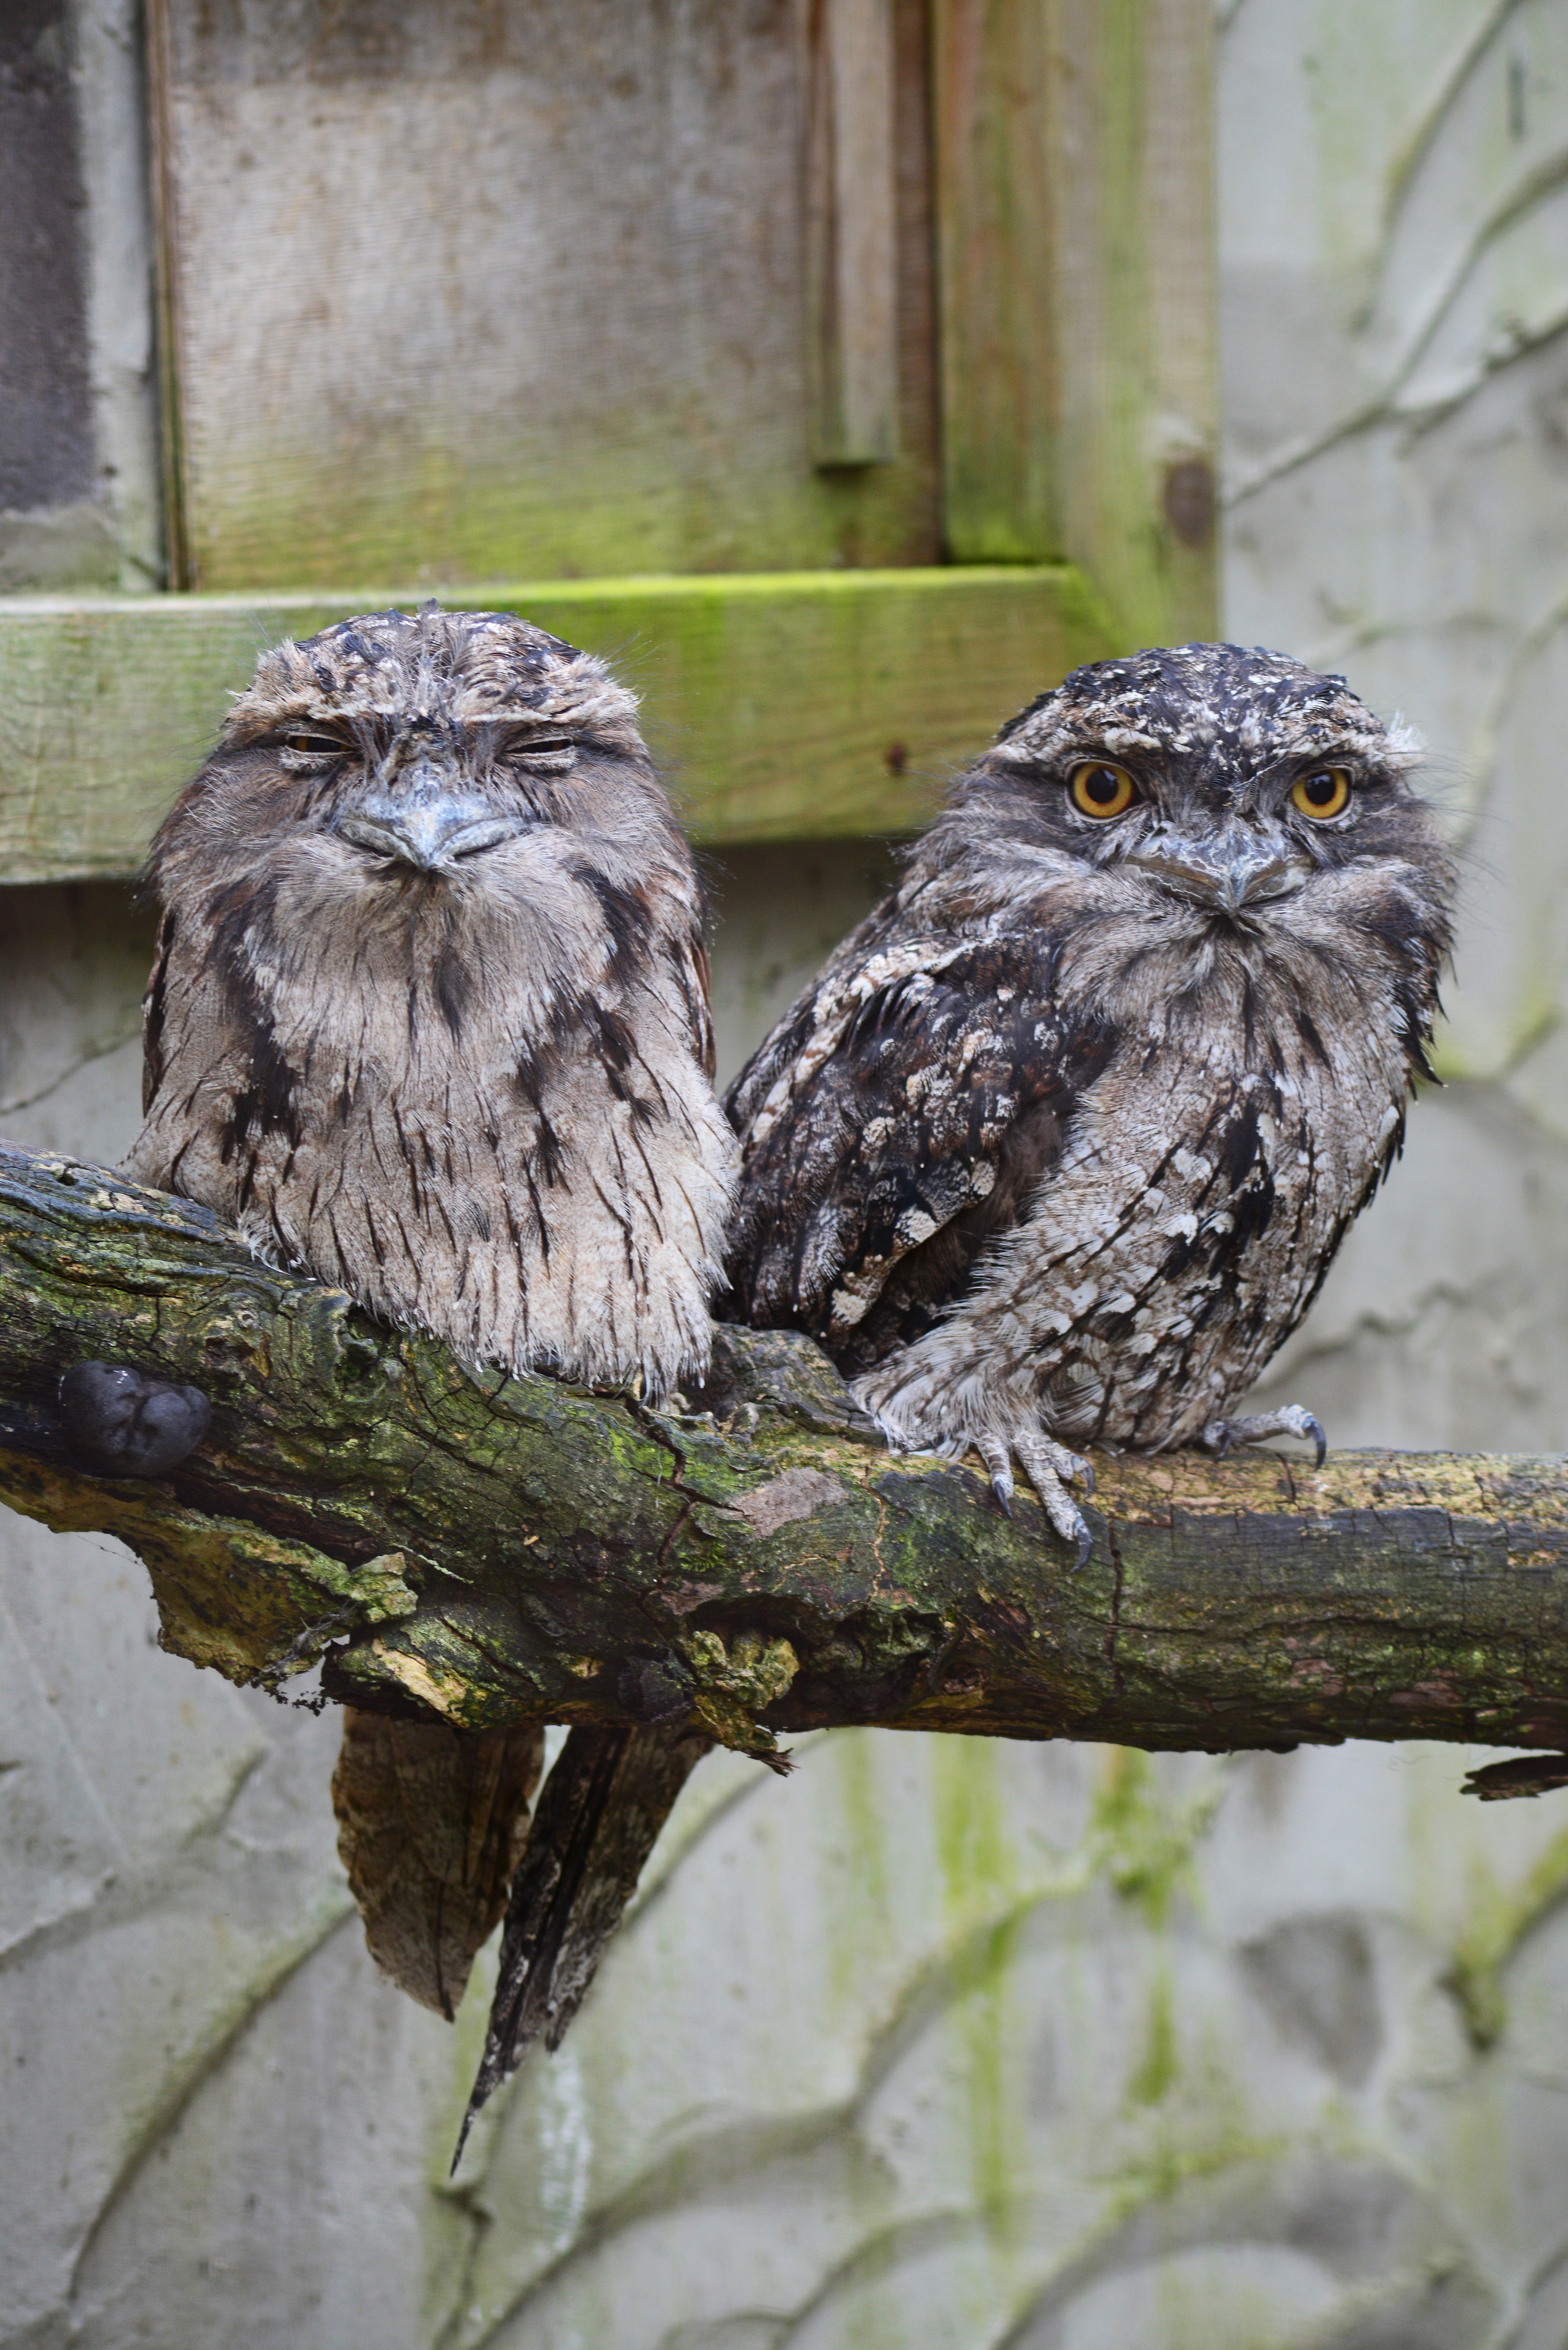
branch, bird, wing, wildlife, wild, portrait, beak, predator, hawk, owl, fauna, bird of prey, australia, grey, feathers, vertebrate, pair, sparrow, perching bird, tawny frogmouth owl